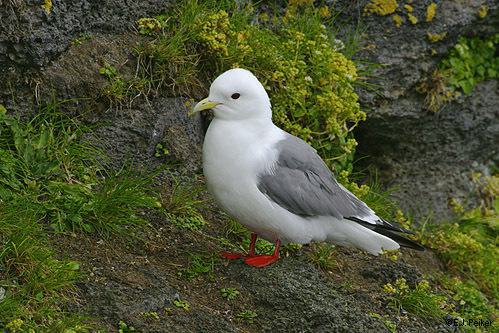
A photo of a red legged kittiwake